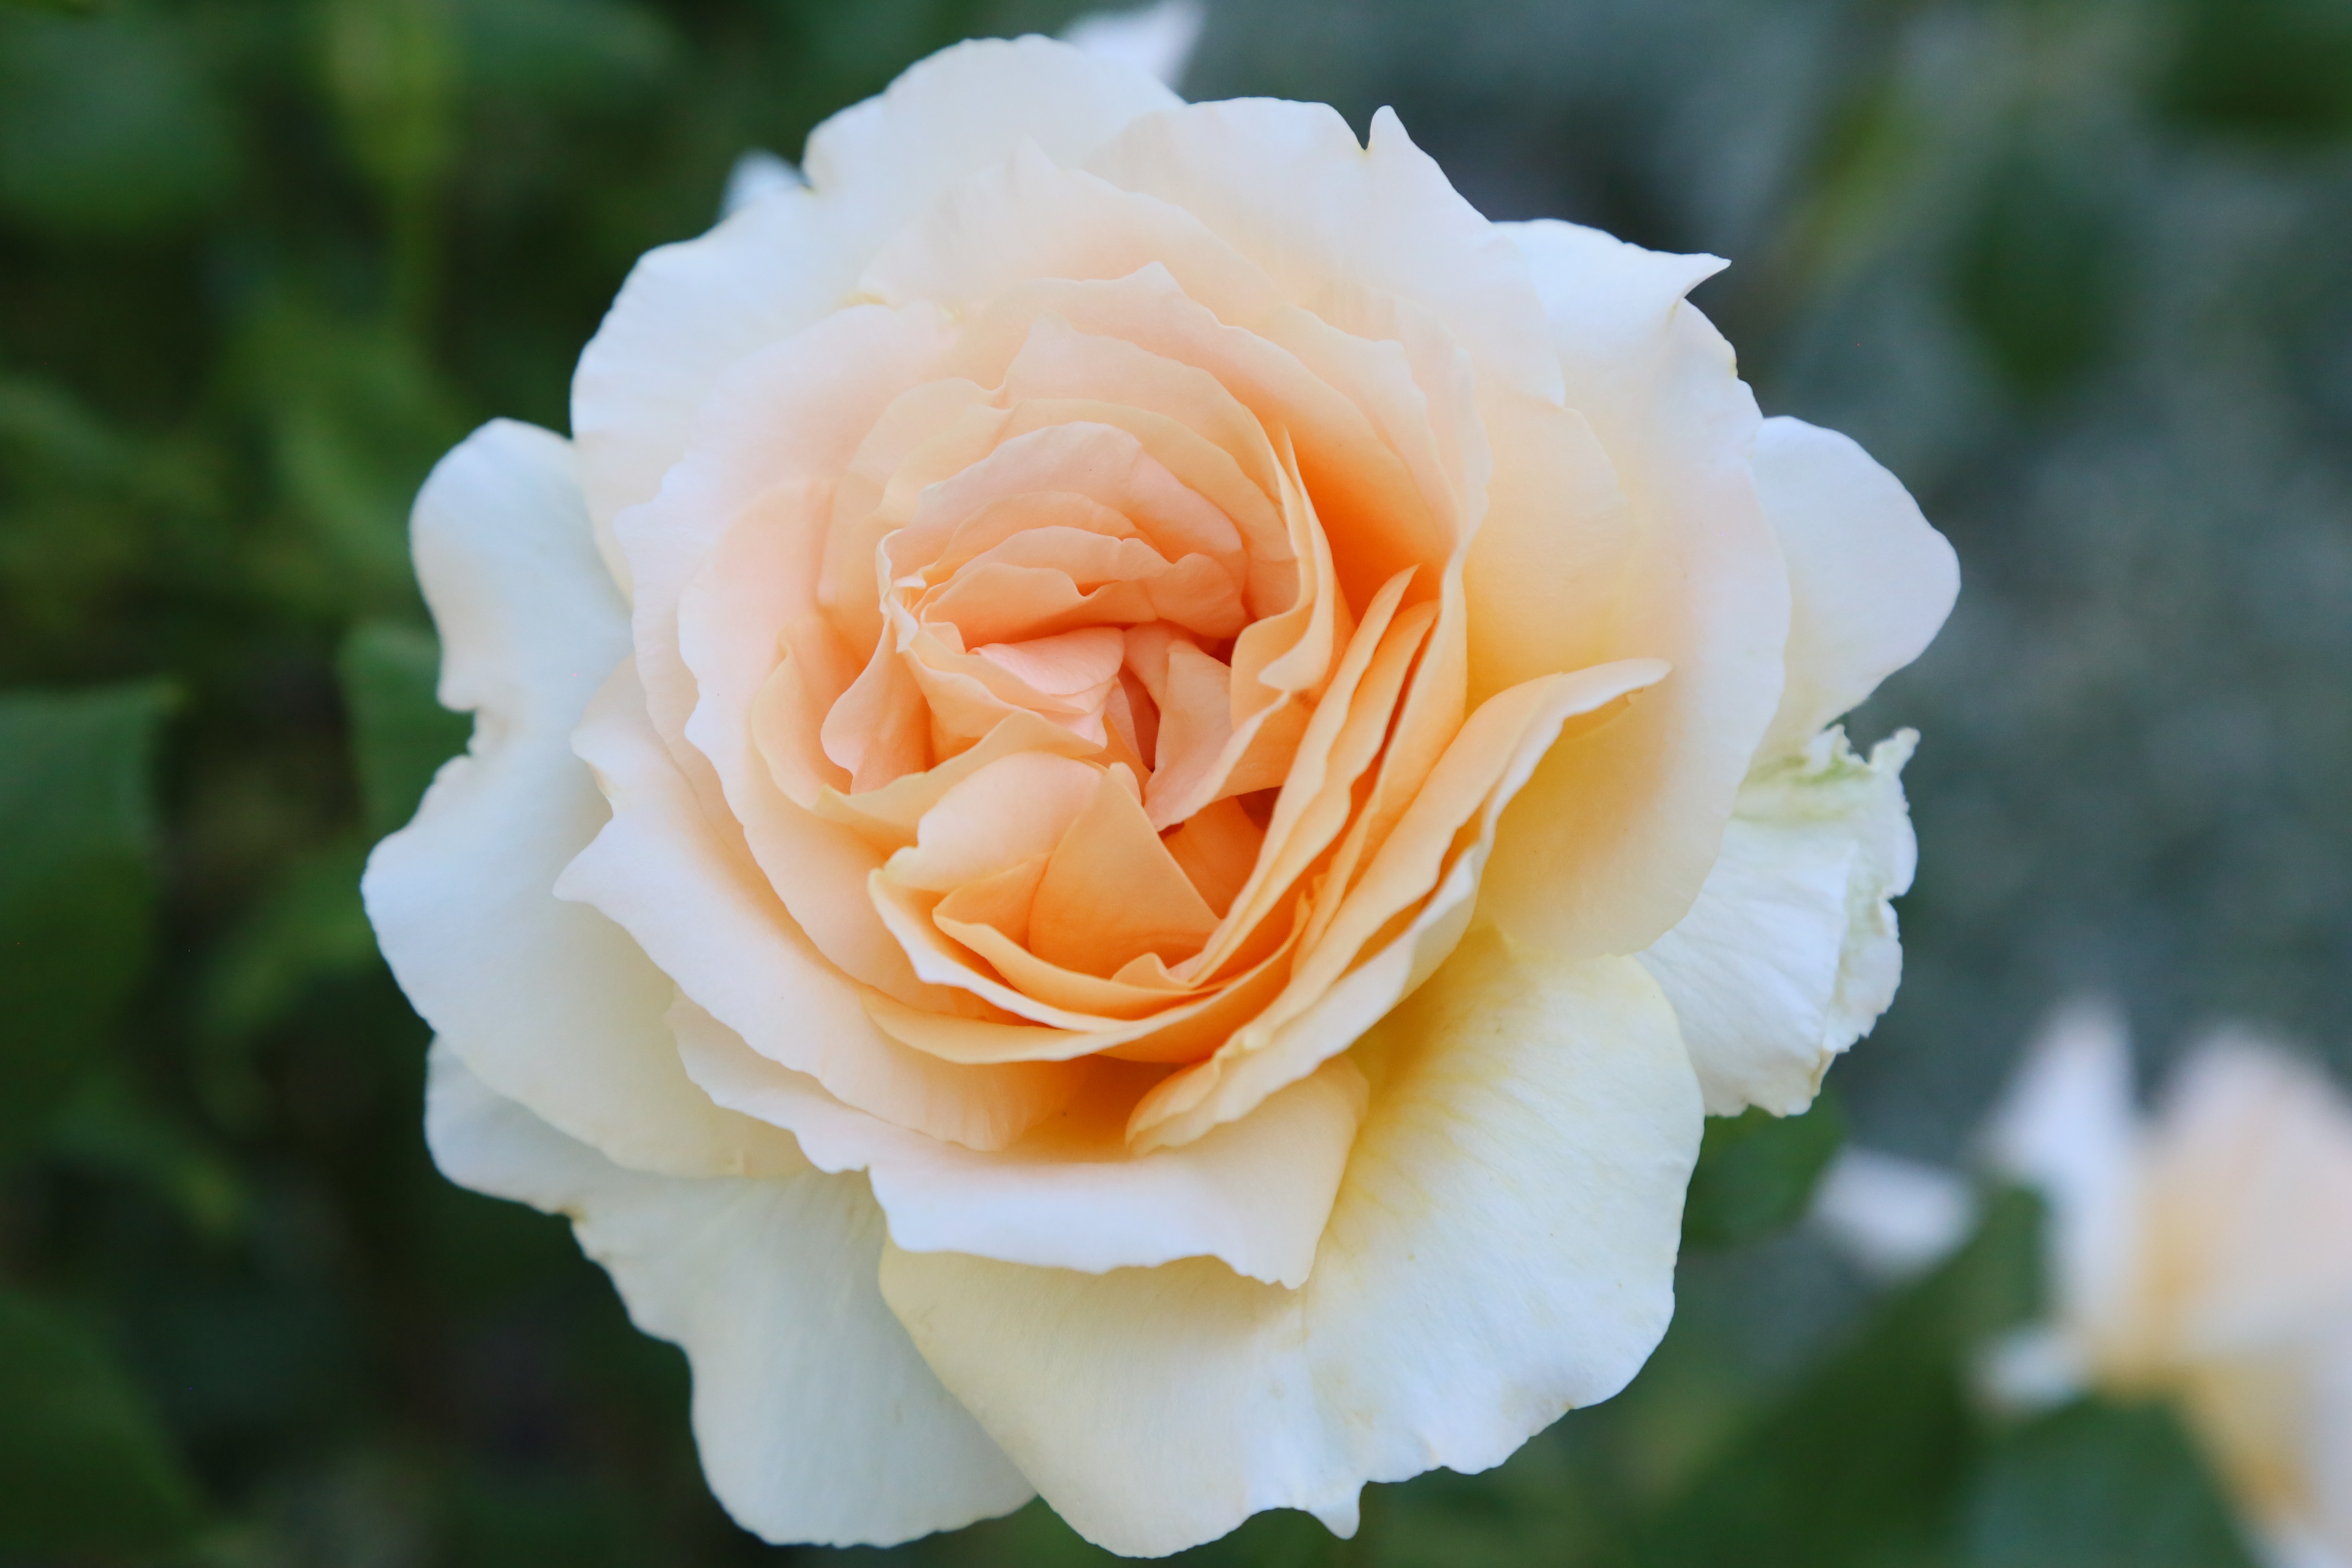
flower, plant, petal, Hybrid tea rose, rose, garden roses, rose family, grass, flowering plant, annual plant, rose order, rosa centifolia, peach, floribunda, shrub, herbaceous plant, floristry, macro photography, perennial plant, plant stem, Begonia family, cut flowers, peony, floral design, rosa wichuraiana, china rose, wildflower, begonia